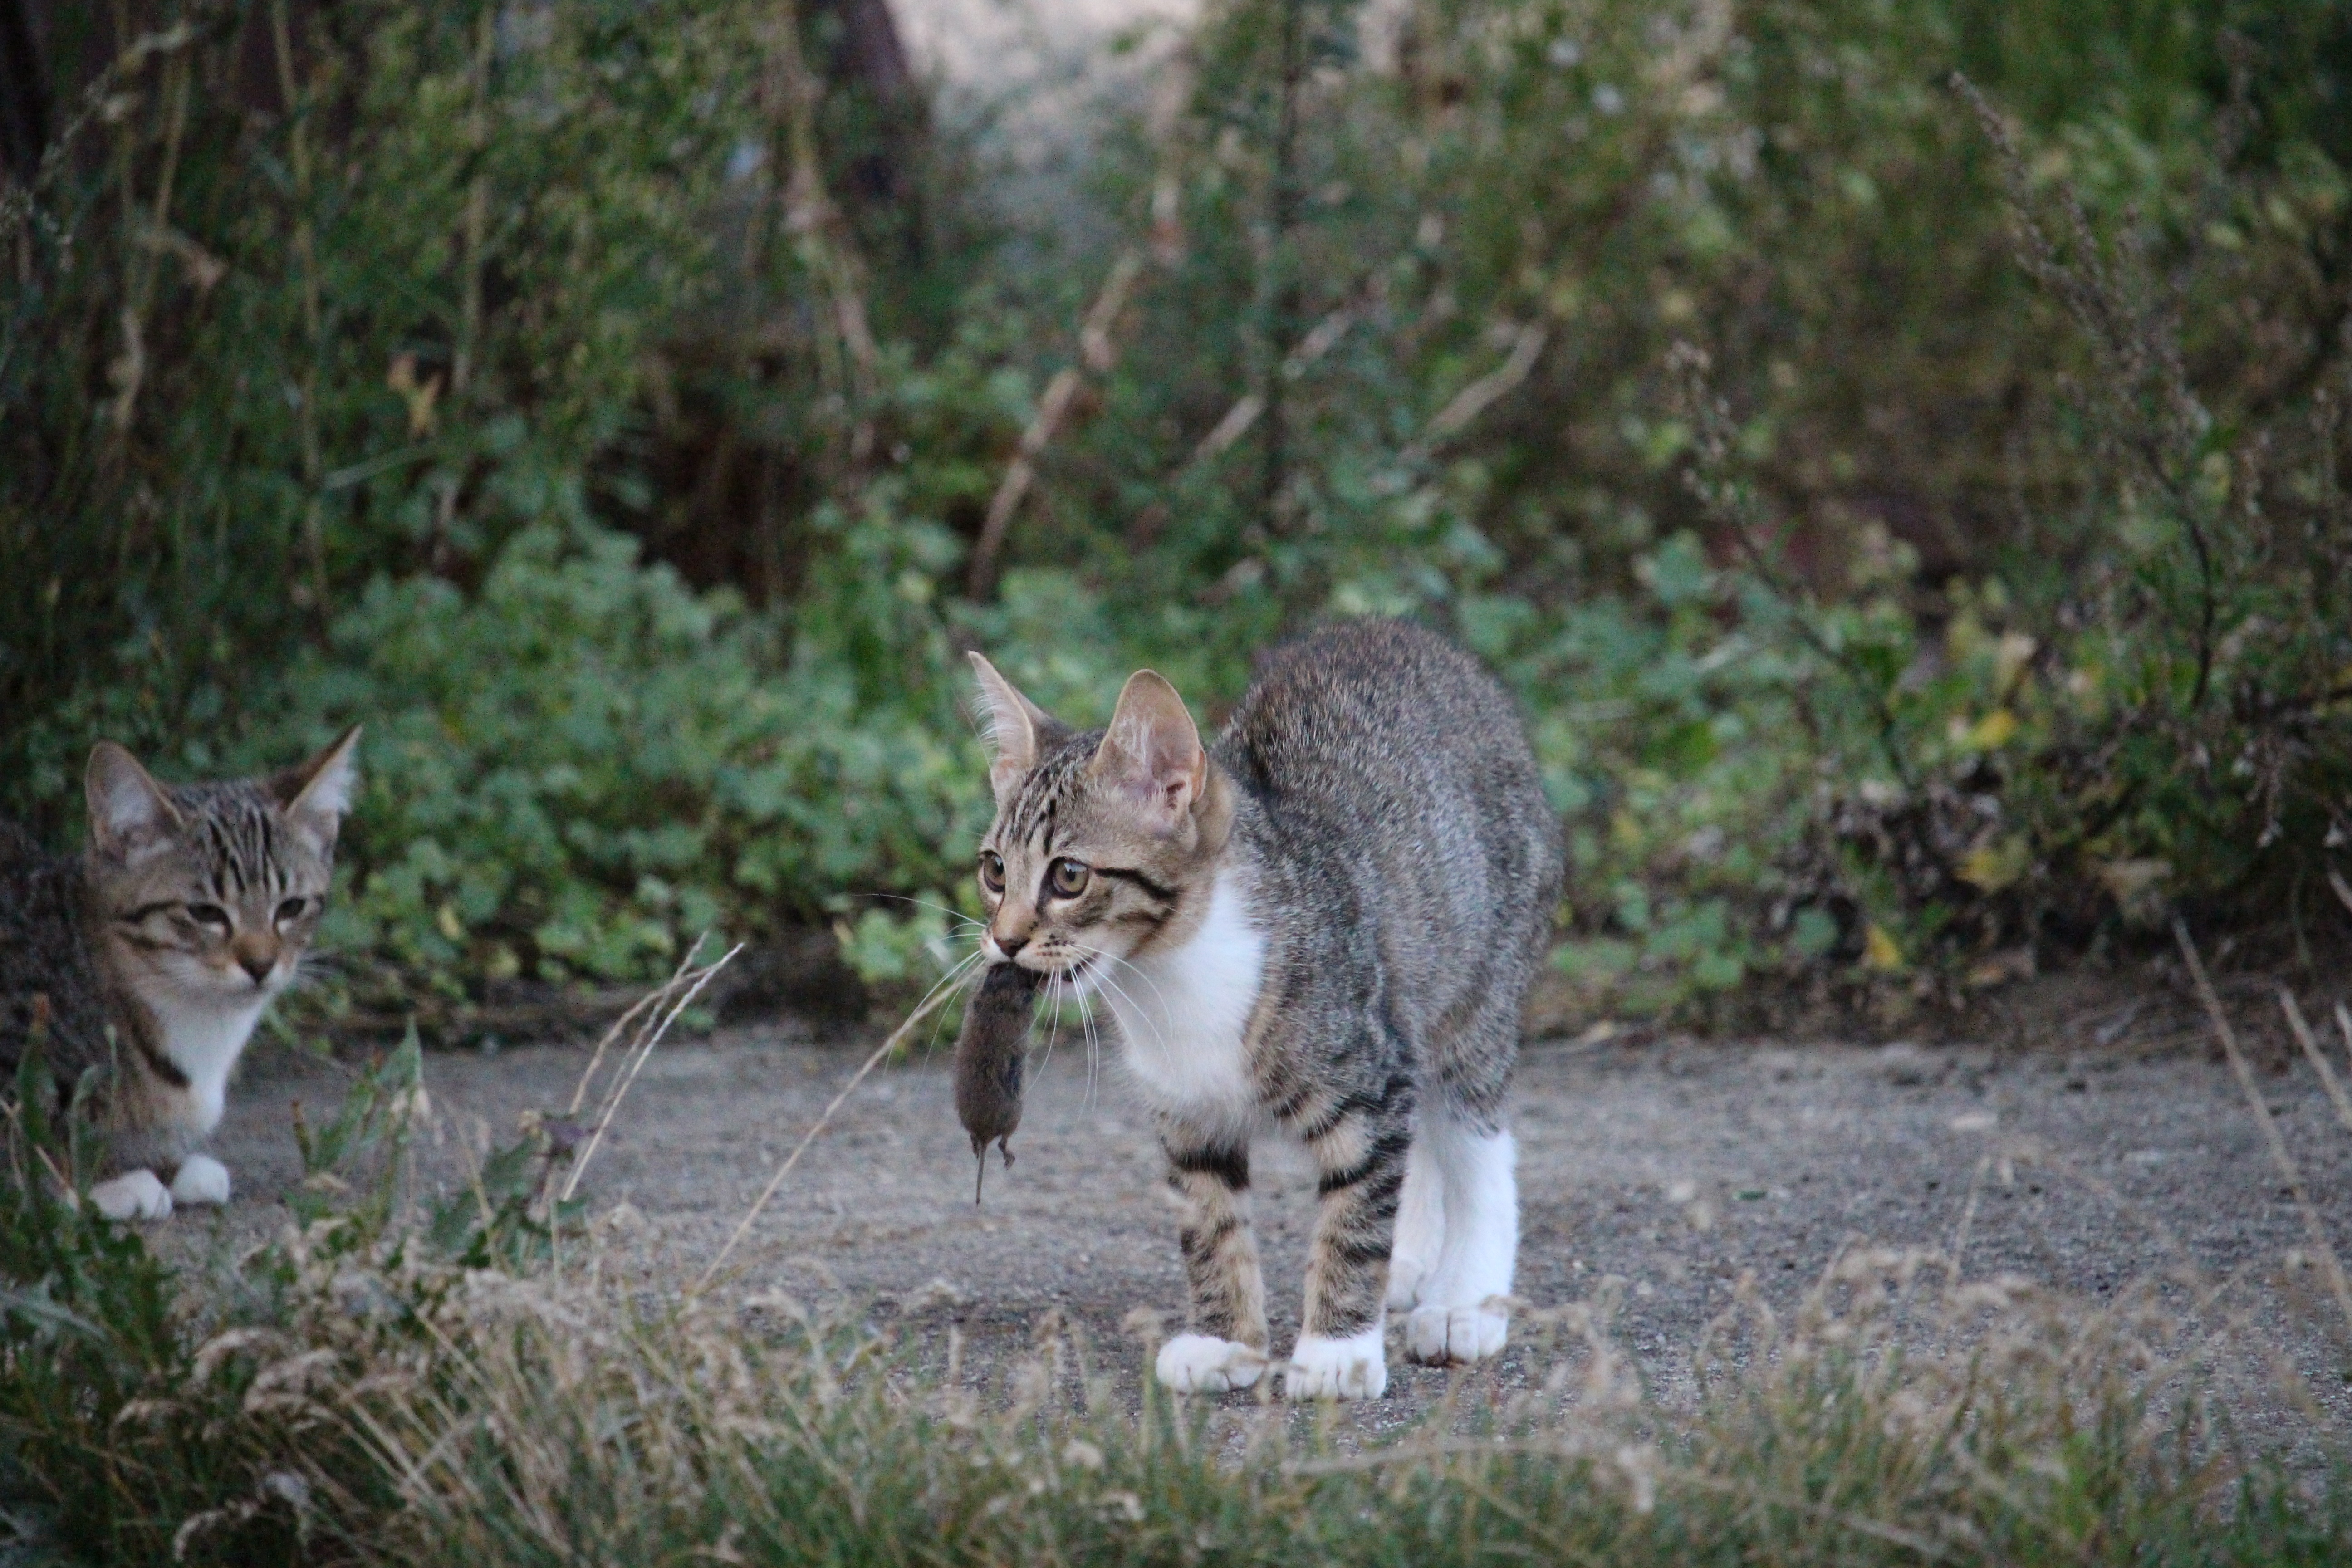
wildlife, kitten, cat, mammal, fauna, vertebrate, lynx, domestic cat, bobcat, cat baby, wild cat, small to medium sized cats, cat like mammal, pinch, mousehunt film